Consolidation of Pedro II of Brazil

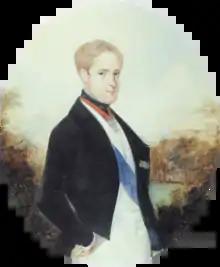
Pedro II at age 20, 1846.

Empress Teresa Cristina was accompanied by her brother Prince Louis, Count of Aquila, who married Princess Januária. The relationship between the emperor and the count soon soured. Unlike the young Pedro II, Áquila was an "extrovert with an easy charm, he valued entertainment above study and pleasure above duty." In contrast, the emperor appeared uneasy in social situations, and somewhat insecure and immature. However, the unfavorable comparison soon was eliminated. The Italian prince committed the grave mistake of attempting to acquire a more prominent position in the Brazilian court, an ambition which the "Courtier faction" found threatening to its interests. The steward Paulo Barbosa, ever vigilant against any loss of status at court, aroused Pedro II's fears and insecurities by alleging that Áquila had designs upon the throne. The relationship between the brothers-in-law became unbearable, at which point the count, tired of being mistreated by the emperor, departed with Januária for Europe on 23 October 1844. The suspicions directed towards family members exposed an insecurity and undeveloped sense of judgment which were incompatible with his position as ruler. The emperor's attention was too easily misdirected to gossip, and he too willingly believed baseless allegations of plots directed against himself. This immaturity was exploited by the "Courtier faction" which controlled access to the emperor.